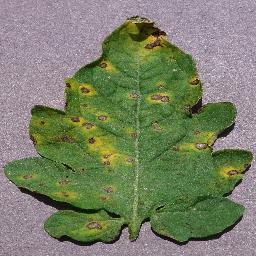
Label: Tomato___Septoria_leaf_spot